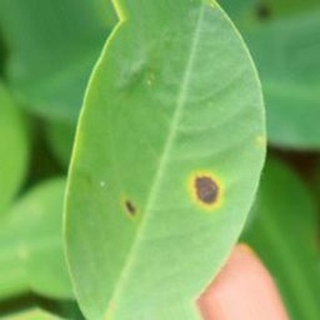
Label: groundnut_early_leaf_spot